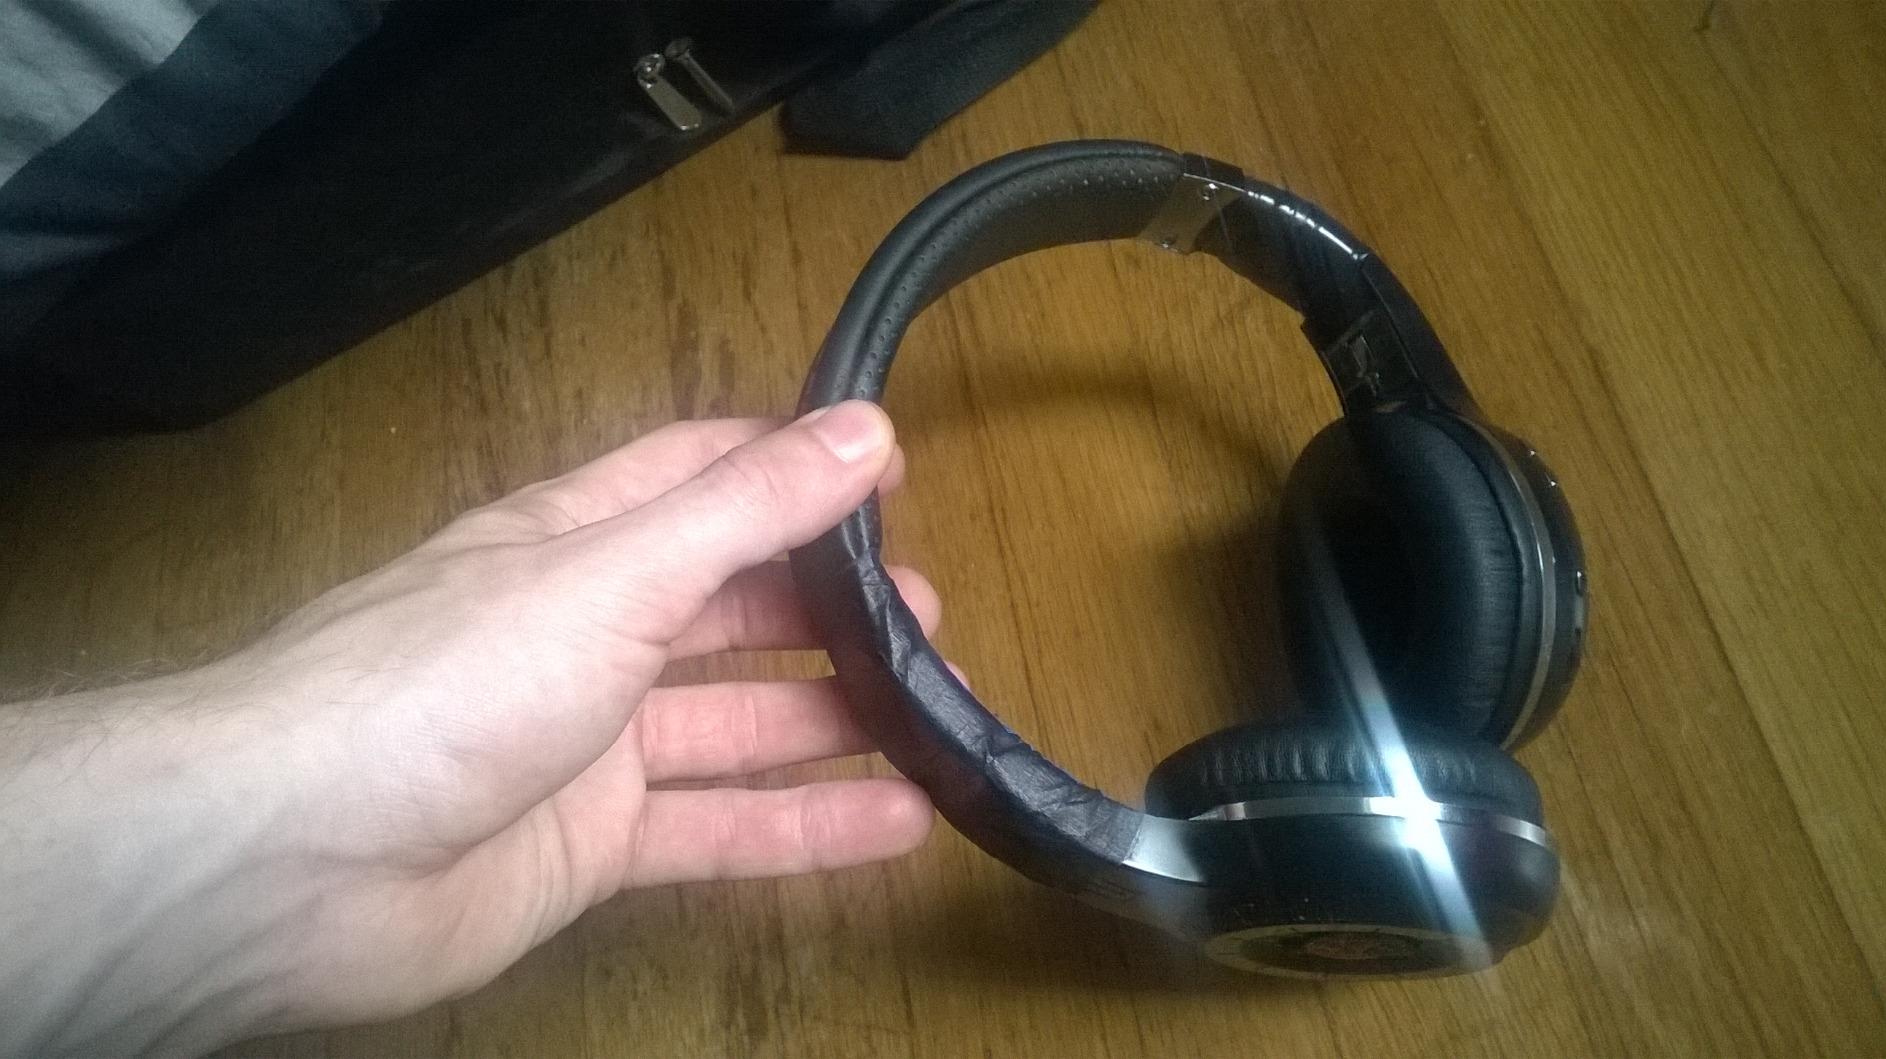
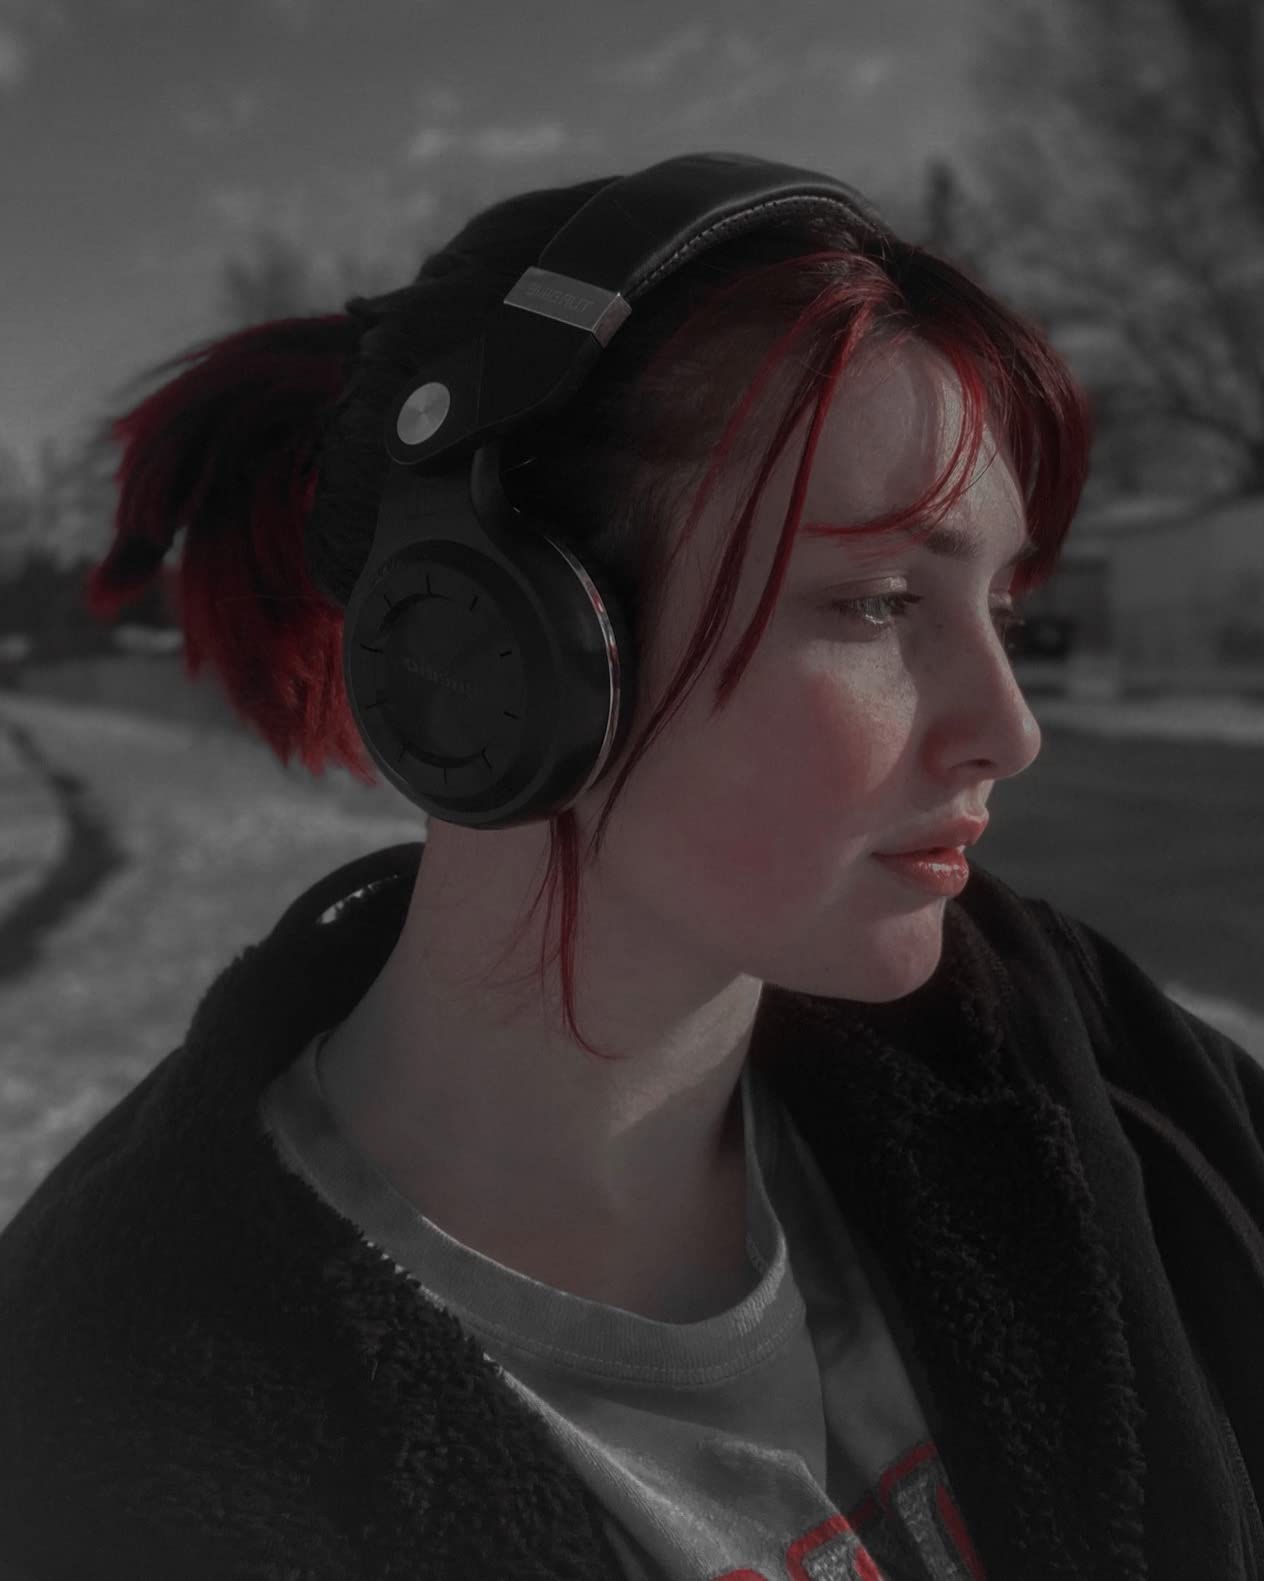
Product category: headphones
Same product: no